Wedding Painter

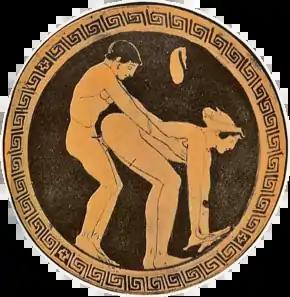
A man and a "hetaera" (her status indicated by the money-bag hanging from the wall) having sexual intercourse. Interior painting of a red-figure "kylix", c. 480/470 BC. Spain, private collection.

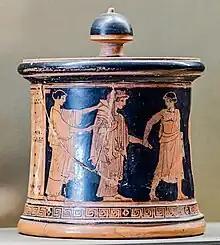
The Wedding painter's name vase, a "pyxis", "ca."470/460 BC. Louvre L 55.

Wedding Painter is the conventional name for an ancient Greek vase painter active in Athens from "circa" 480 to 460 BC. He painted in the red-figure technique. His name vase is a "pyxis" in the Louvre depicting the wedding of Thetis and Peleus.